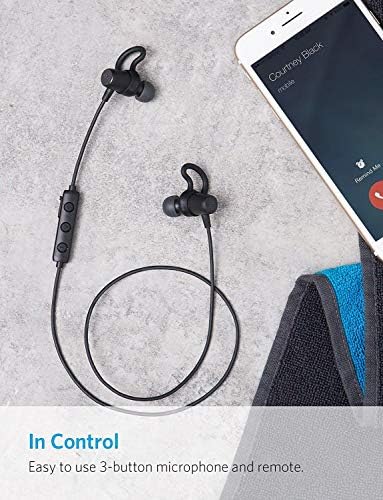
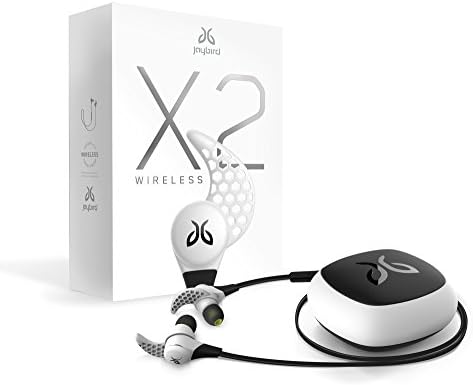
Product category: headphones
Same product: no